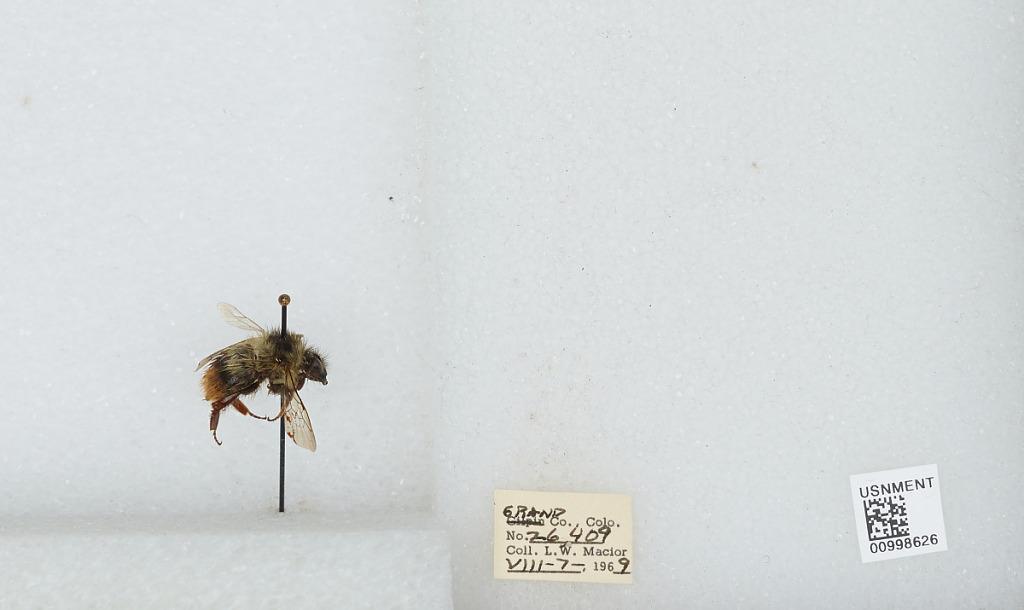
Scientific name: Bombus (Pyrobombus) mixtus Cresson
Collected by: L. Macior
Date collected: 1969-8-7
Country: United States
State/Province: Colorado
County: Grand
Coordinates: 40.073, -106.103